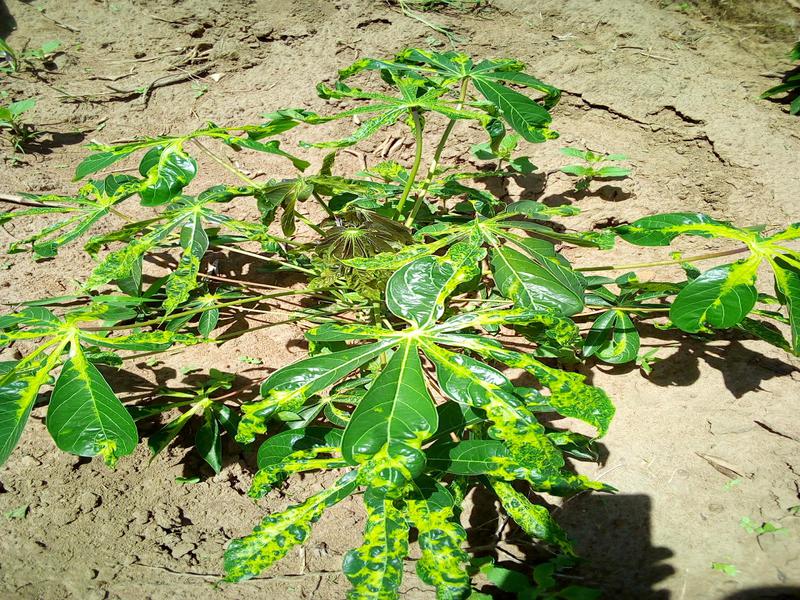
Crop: cassava
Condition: mosaic_disease